Instituto Gulbenkian de Ciência

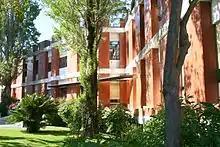
IGC campus in Oeiras, Portugal

The Instituto Gulbenkian de Ciência (IGC) was an international centre for biological and biomedical research and graduate training based in Oeiras, Portugal. Founded by the Calouste Gulbenkian Foundation (FCG) in 1961, and was supported by the Foundation until it merged with Instituto de Medicina Molecular to become Gulbenkian Institute of Molecular Medicine on October 1st 2024. The IGC was organised in small independent research groups that work in an environment designed to encourage interactions with minimal hierarchical structure.